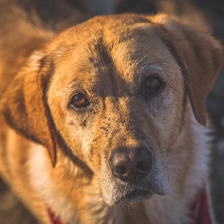
Label: animals